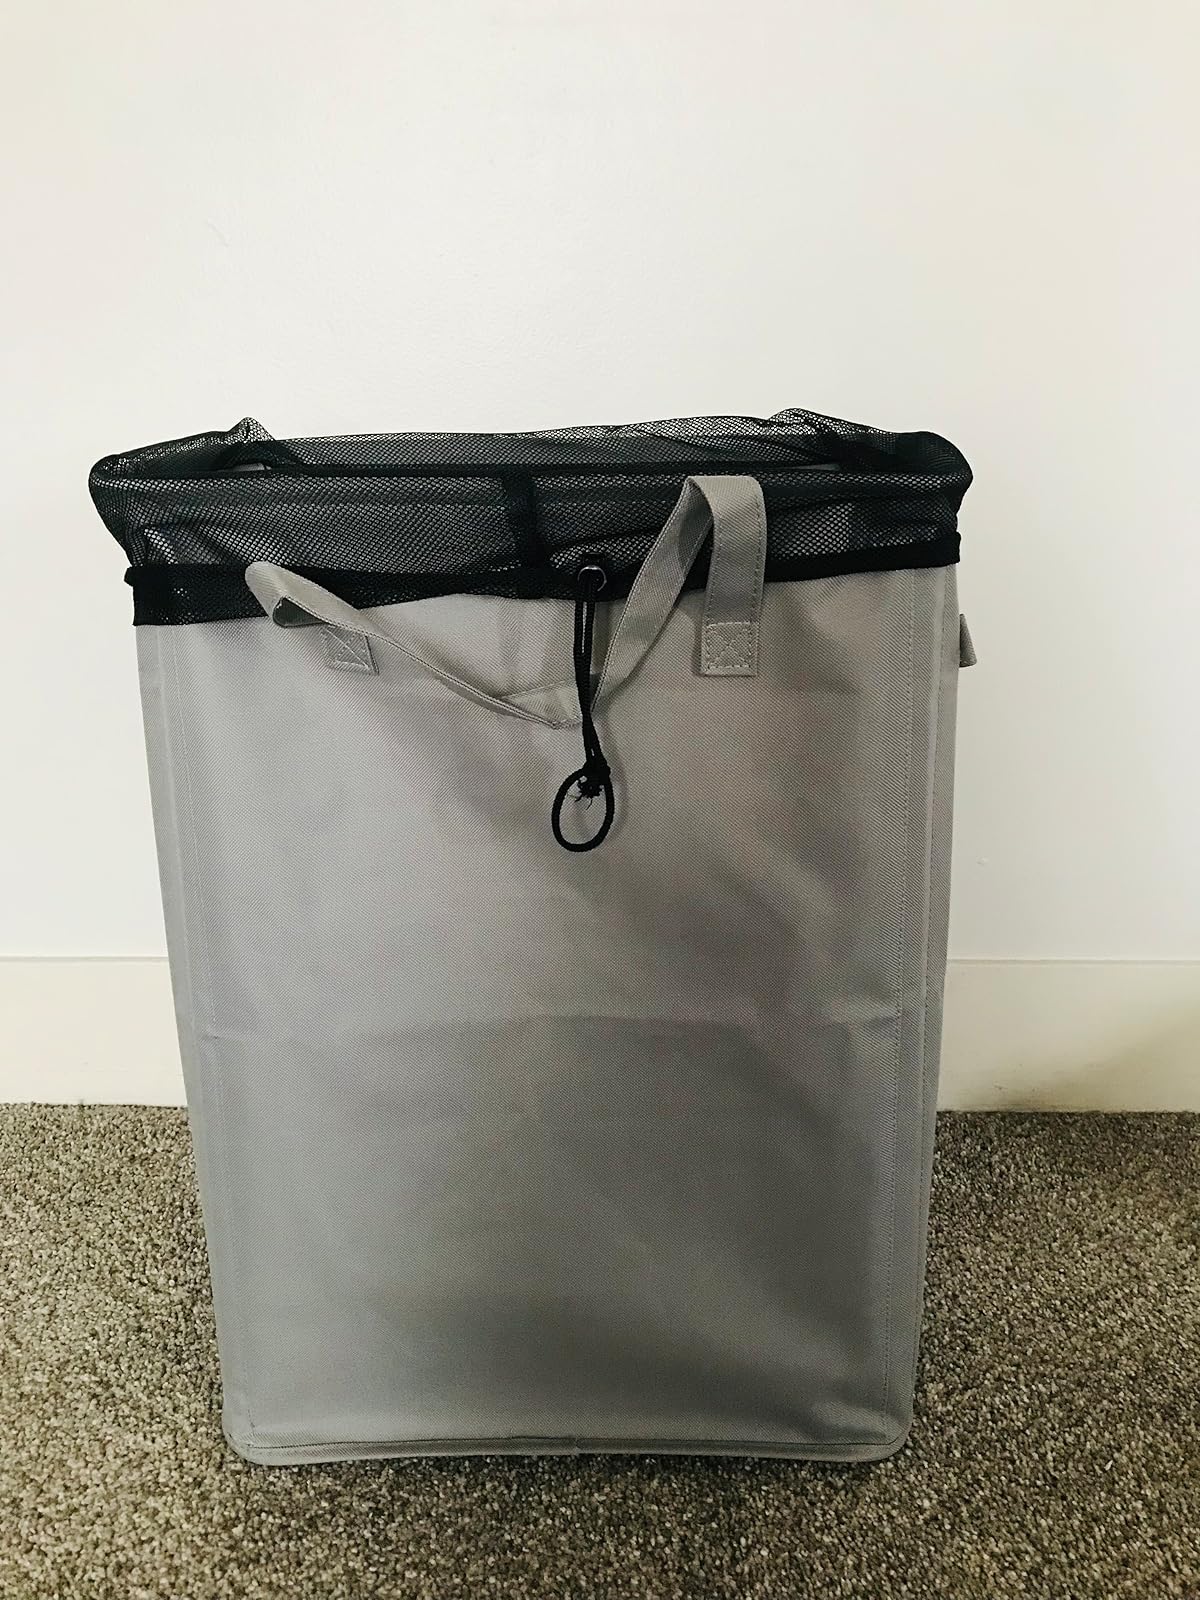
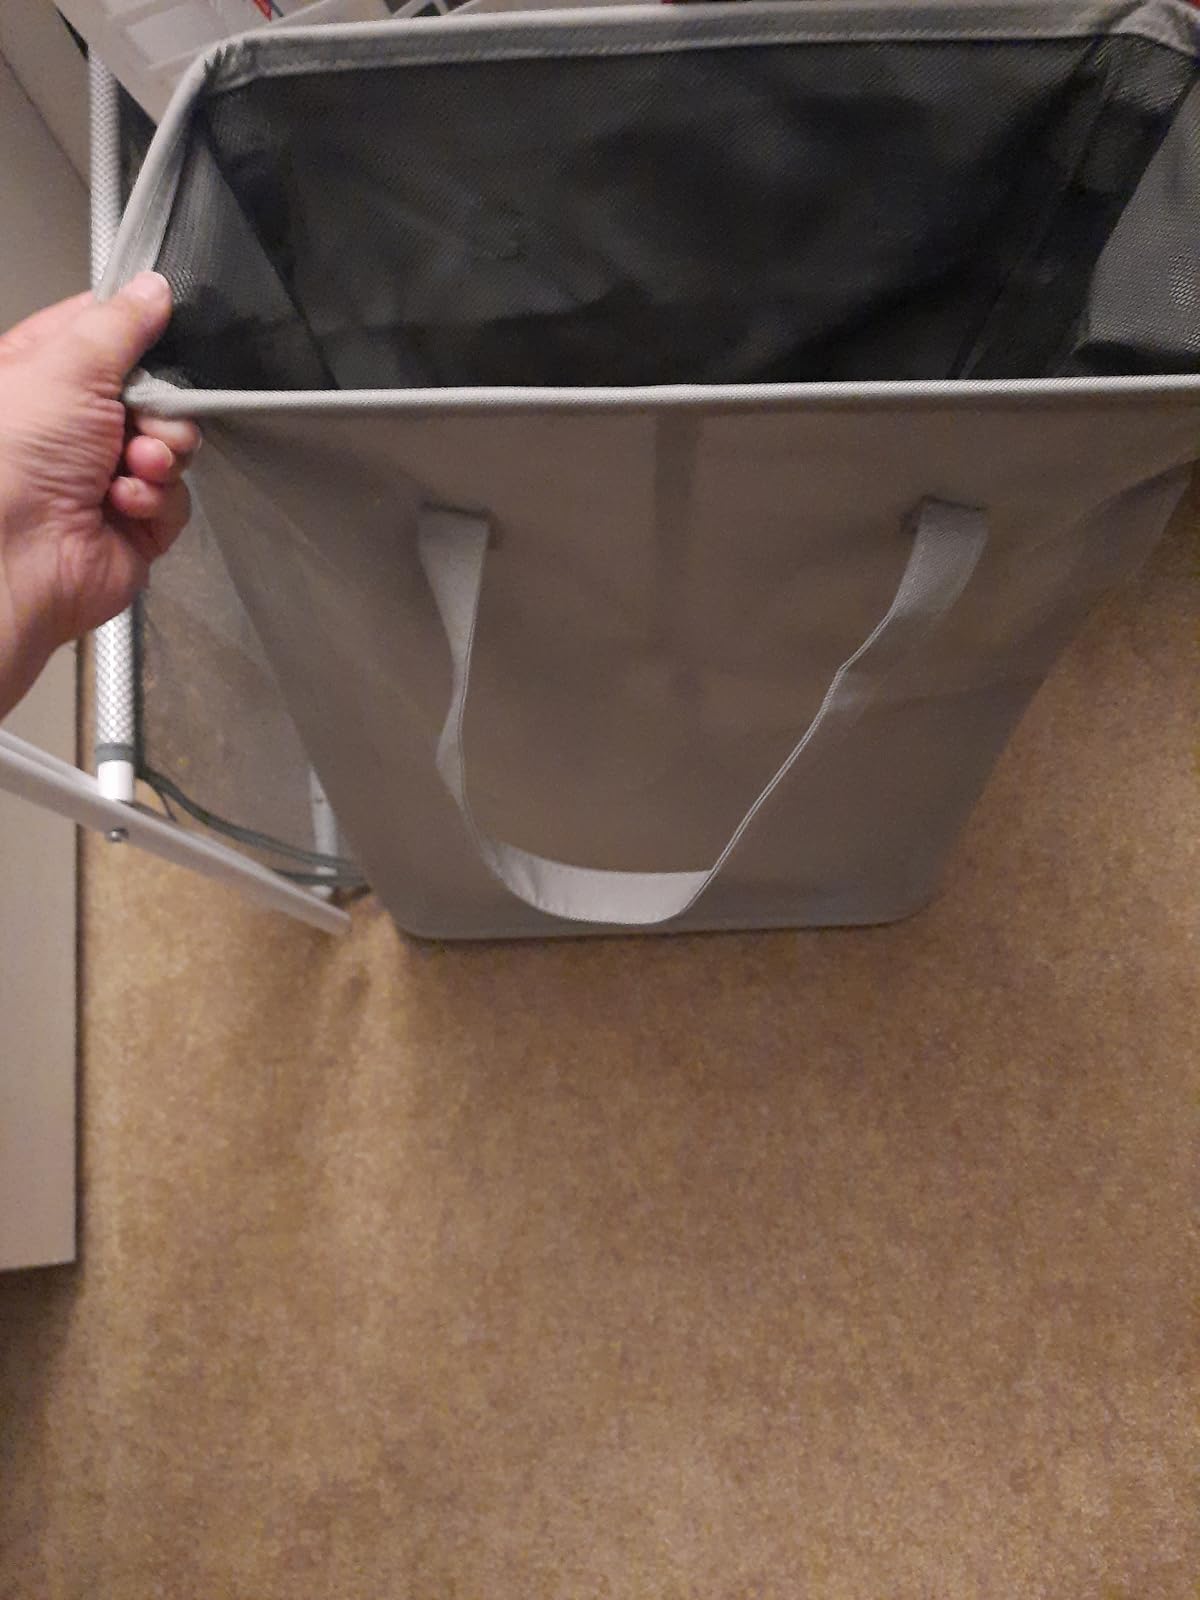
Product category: items_hamper
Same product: yes